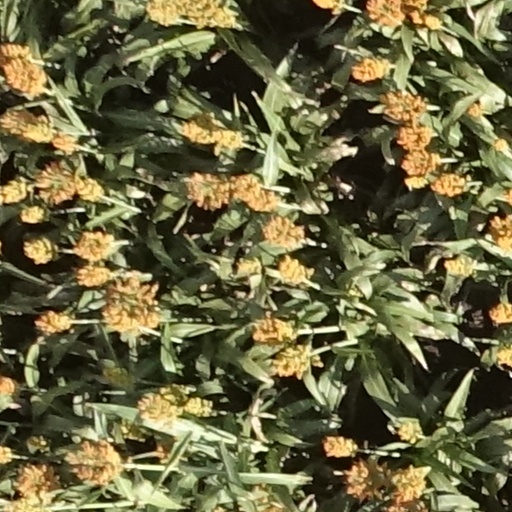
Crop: sorghum